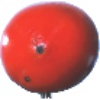
Label: kaki